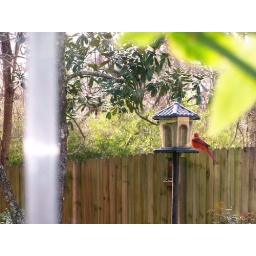
Caught this cardinal through the window yesterday. Sunflower seeds will bring them around everytime.....